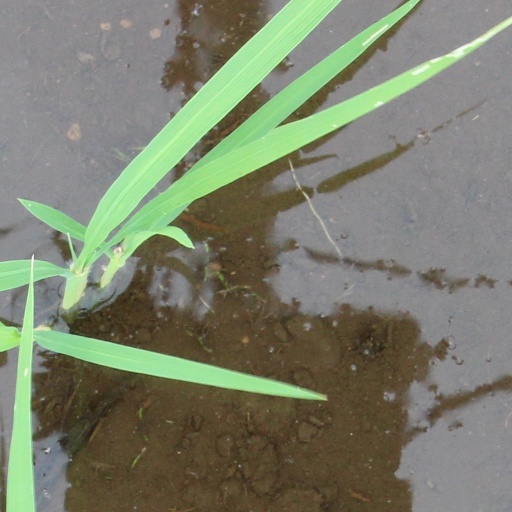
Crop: rice